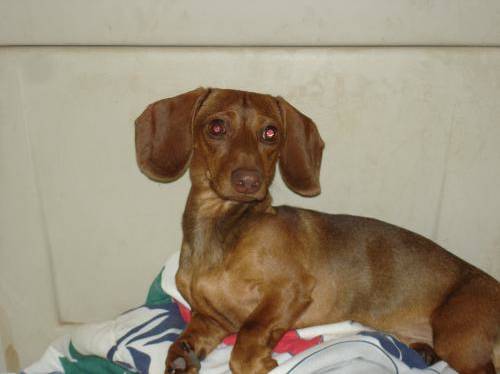
Label: dog